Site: brandenburg
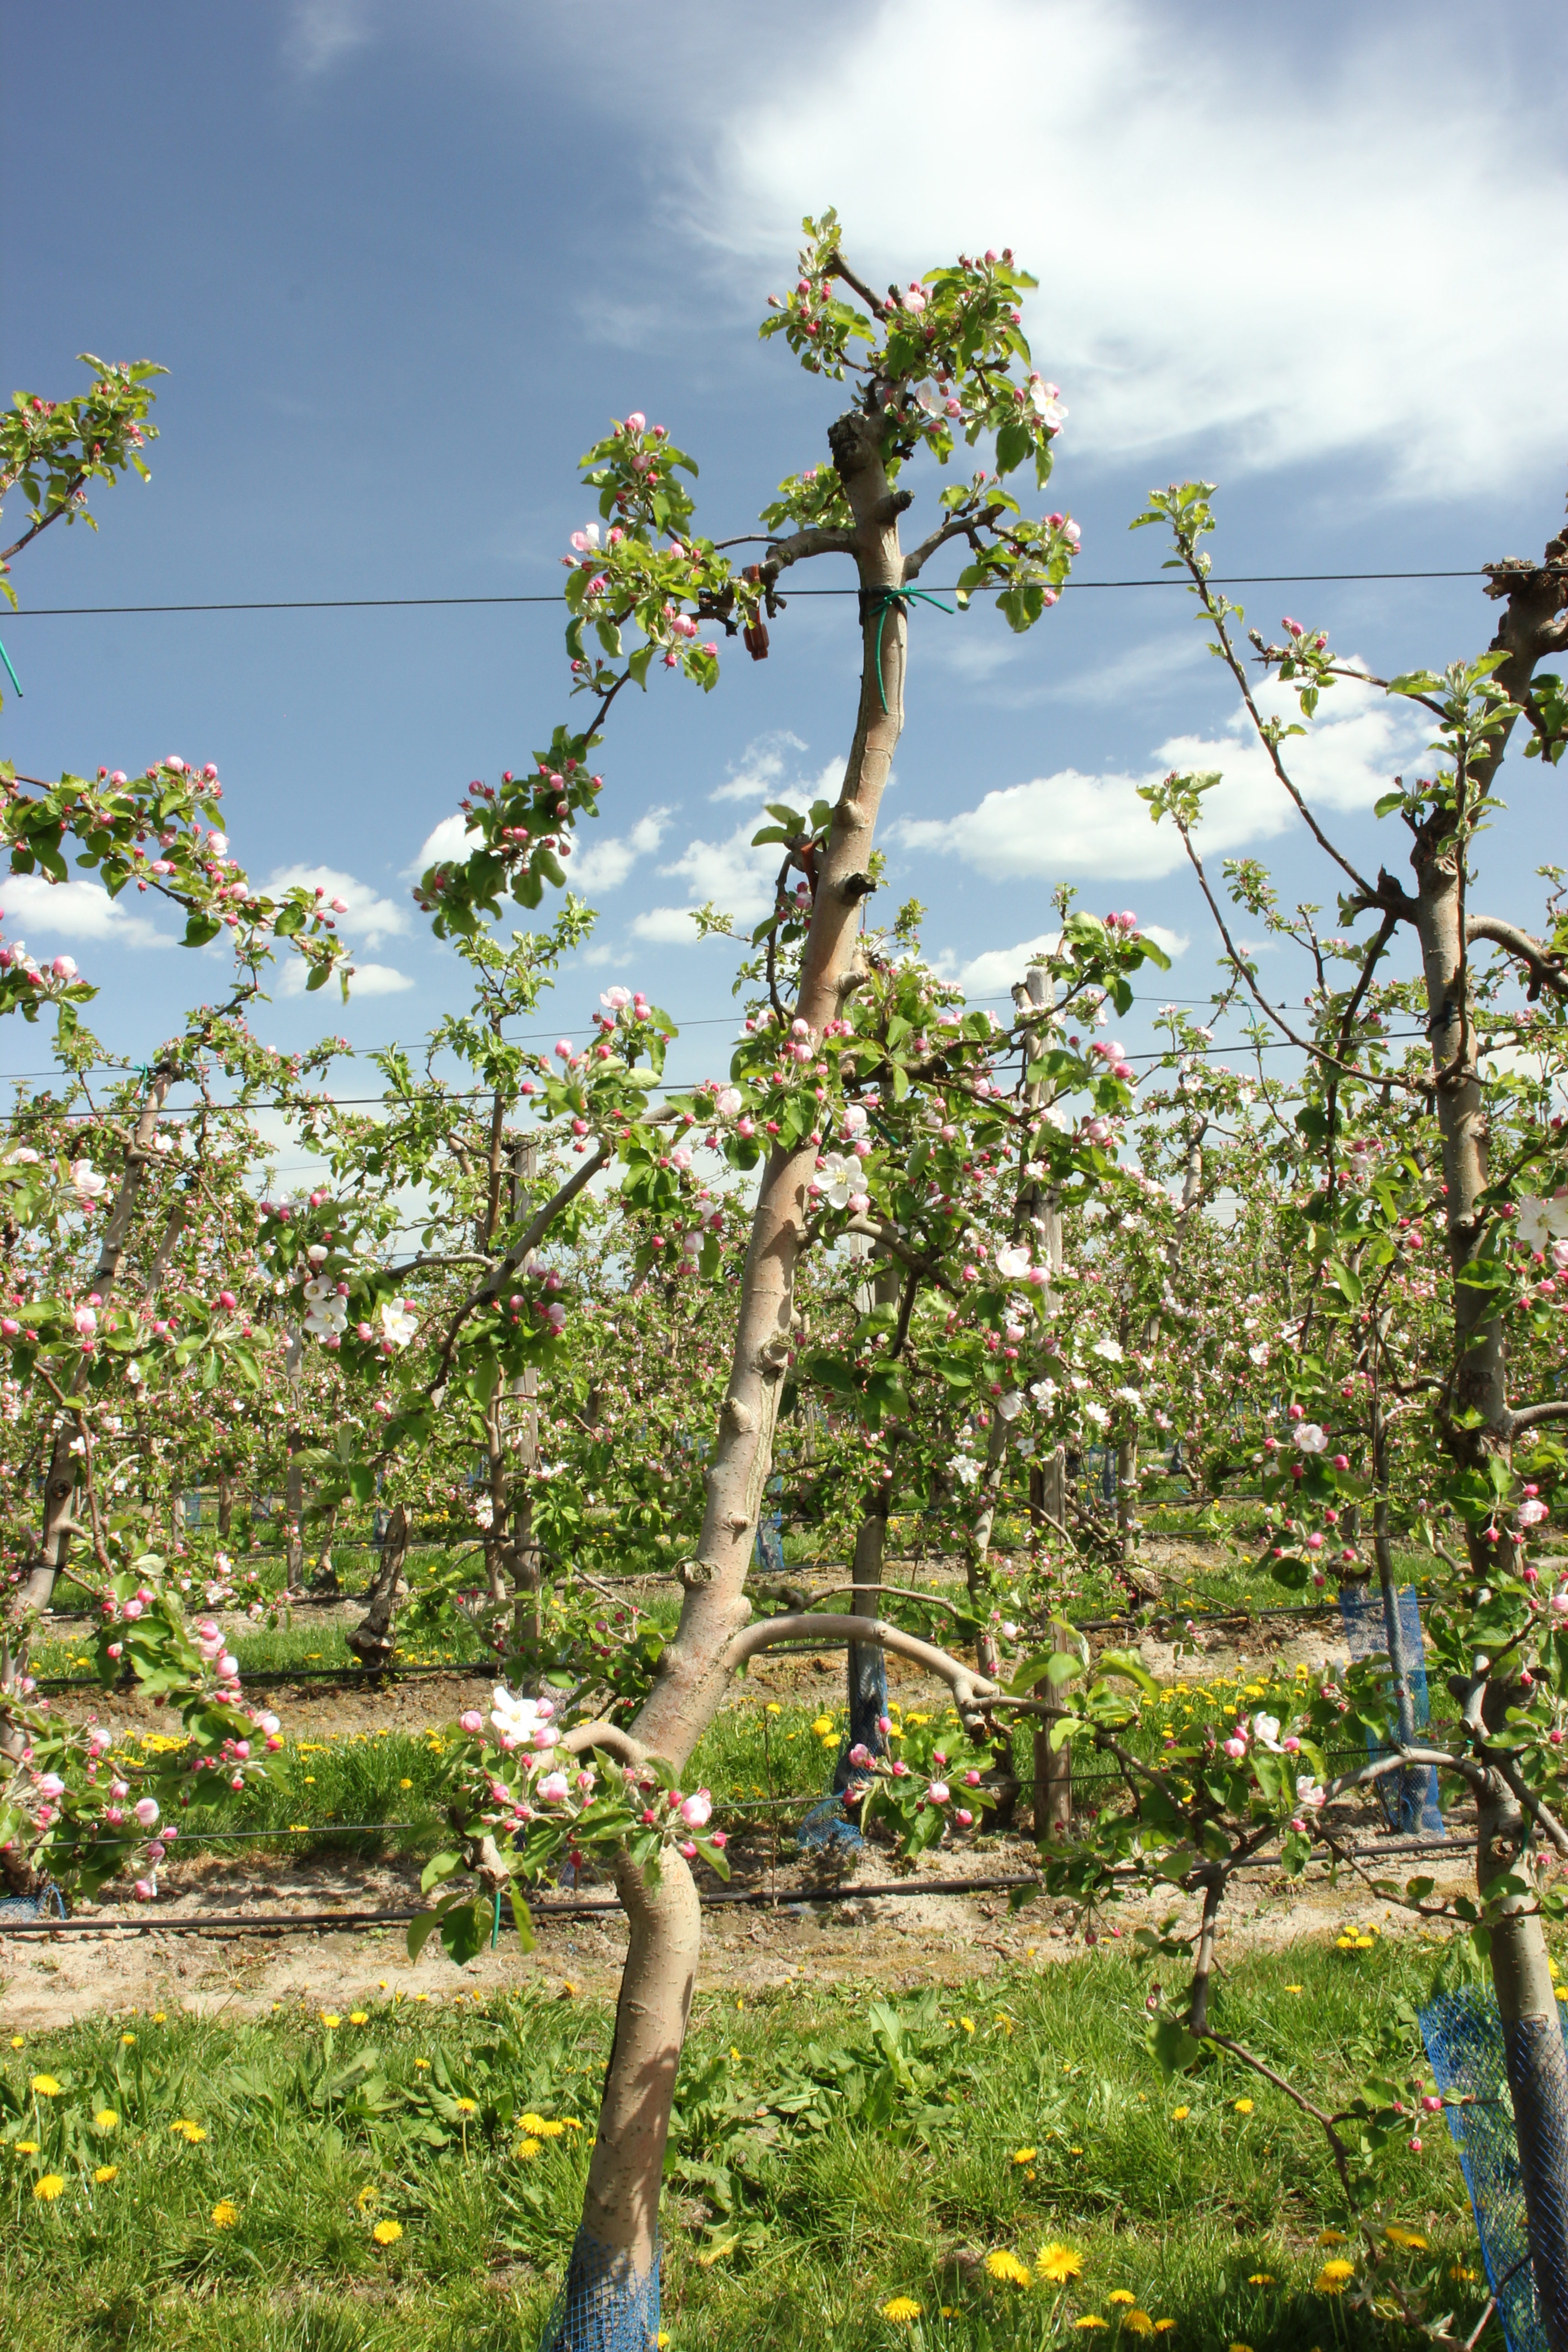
Growth stage (BBCH 57): Inflorescence emergence